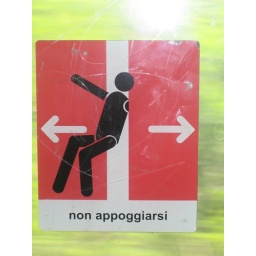
Sign on the train to the beach - don't get caught in the door :].